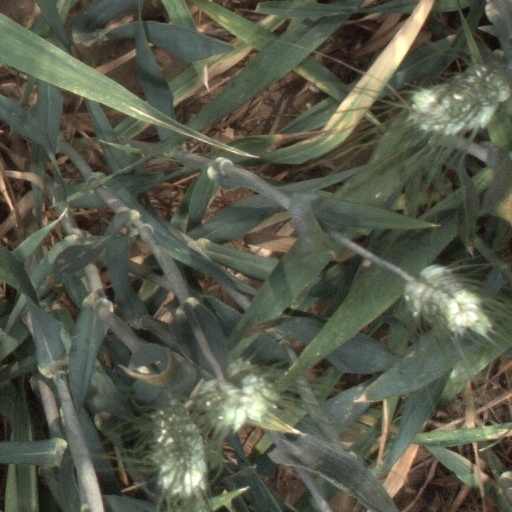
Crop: wheat